Charlemagne Prize

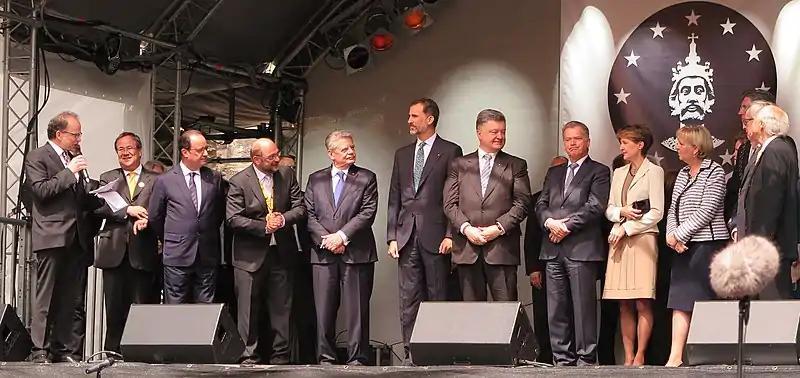

A. The citation for each award is quoted (not always in full) from https://www.karlspreis.de/en/laureates/all-laureates, the official website of the Charlemagne Prize.